Sex offender registry

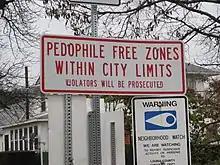
Sign at the limits of Wapello, Iowa; sex offender-free districts appeared as a result of Megan's Law.

Sex offender registries in the United States consist of federal and state level systems designed to collect information of convicted sex offenders for law enforcement and public notification purposes. All 50 states and District of Columbia maintain registries that are open to public via sex offender registration websites, although some registered sex offenders are visible to law enforcement only. According to NCMEC, as of 2015 there were 843,260 registered sex offenders in the United States. Registrants have to periodically appear in person to their local law enforcement for purposes of collecting their personal information, such as photograph, fingerprints, name, scars, tattoos, living address, place of employment and vehicle information.